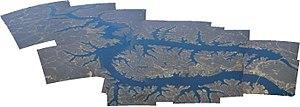
Le lac des Ozarks est un grand réservoir créé par la retenue de la rivière Osage dans la partie nord des monts Ozarks, dans le centre de l'État américain du Missouri. Le bassin de retenue s'étend sur trois cours d'eau tributaires de la rivière Osage : la rivière Niangua, le ruisseau Grandglaize et le ruisseau Gravois. Le lac a une superficie de 220 km2, 1 850 km de littoral et le chenal principal du bras Osage s'étend sur 148 km de bout en bout. L'aire totale de drainage est de plus de 36 000 km2. La forme du lac, en serpentin, lui a valu le surnom de Magic Dragon, ce qui a inspiré les noms d'institutions locales telles que le Magic Dragon Street Meet.